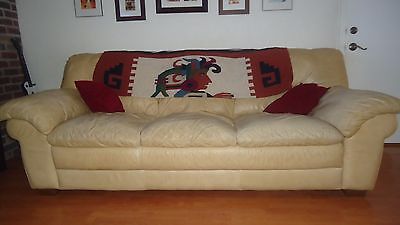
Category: sofa